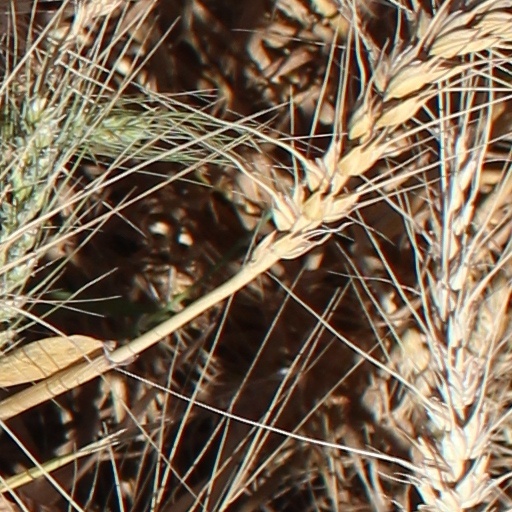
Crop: wheat